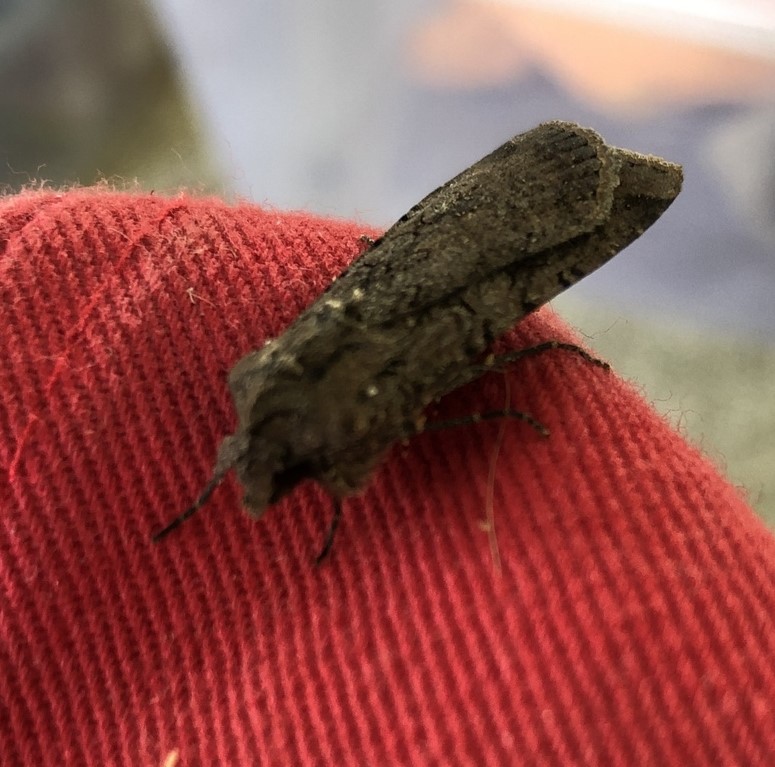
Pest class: cutworms